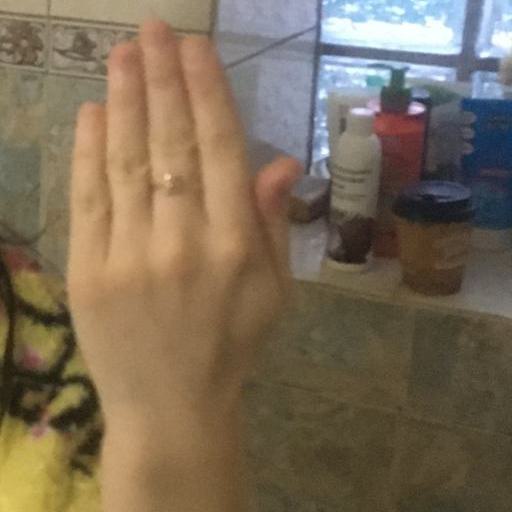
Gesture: stop_inverted